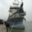
Label: ship